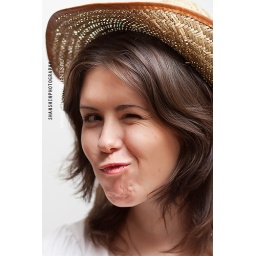
winking young woman in straw hat on white background